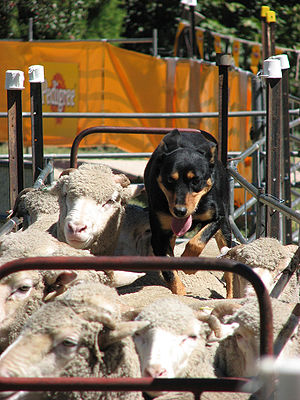
Domesticering
Får og hunde menes at være blandt de første dyr, der blev tæmmet.
Domesticering eller tæmning er den proces, hvorved en bestand af dyr eller planter gennem udvælgelse bliver vænnet til omsorg og kontrol. Et kendetegn er bevidst udvælgelse: mennesket har brugt udvælgelse af flere årsager: at producere mad eller andre råvarer, at få hjælp til forskelligt arbejde, at beskytte sig selv og dyrene ved videnskabelig forskning i sygdomme samt at nyde dyrene som kæledyr.